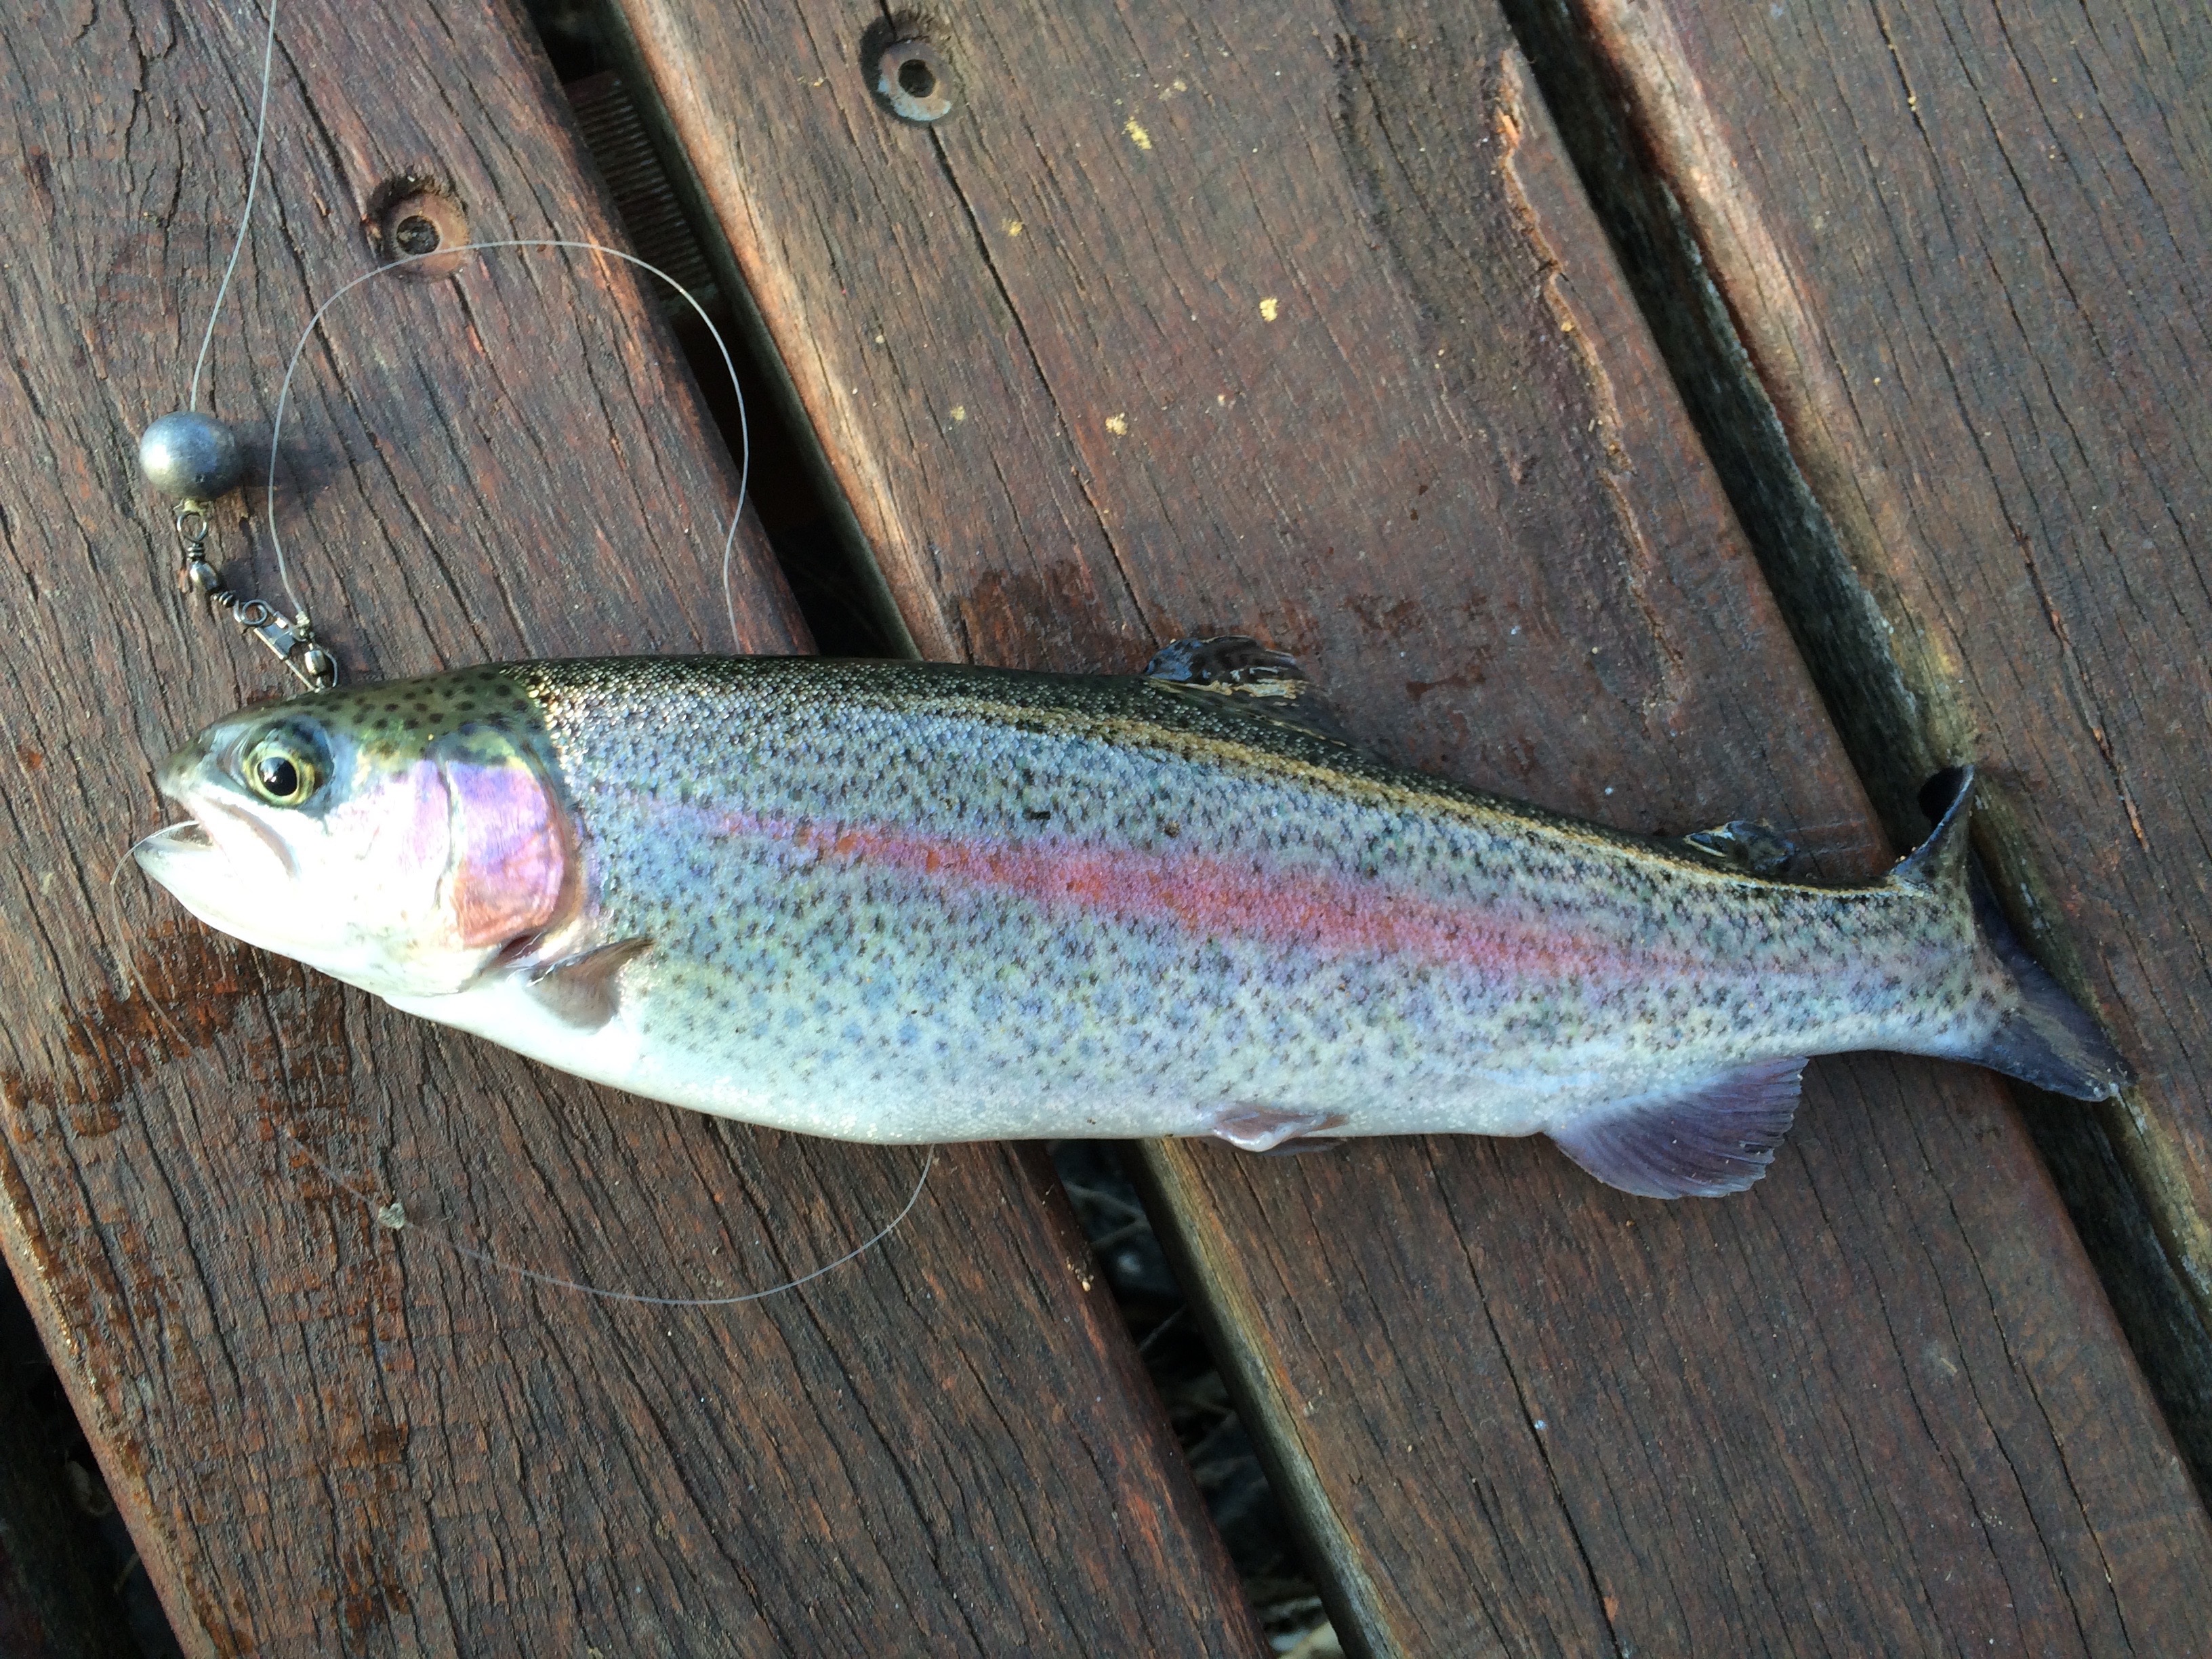
fishing, perch, fish, fauna, catch, trout, recreational fishing, forage fish